Cromwell Gorge

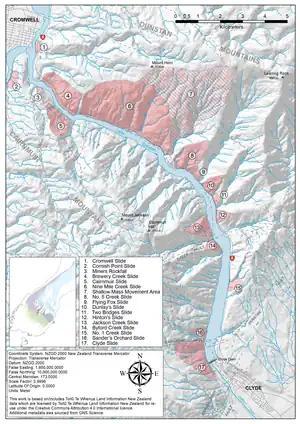
Map of the Cromwell Gorge illustrating Lake Dunstan, the Clyde Dam, faults and landslides.

It has been suggested that the numerous overhangs within the craggy rock formations of the Central Otago river gorges may have been favoured moa nesting locations. Such locations abound in the Cromwell Gorge and eggshell fragments found in many shelters confirm their usage. If early Māori hunters recognised such a regularity in moa ecology, it seems likely that they would undertake seasonal or regular raids on nesting areas.